Lyla Garrity

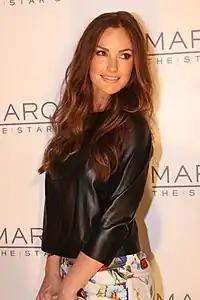
The character is portrayed by Minka Kelly

In the pilot episode, Lyla is introduced as the girlfriend of star quarterback, Jason Street. After Jason's accident, she cheats on him with Riggins, his best friend, while Jason is in the hospital. Jason find out about the affair and confronts both Lyla and Riggins. For some time, the relationship between her and Jason is strained, but they get back together as he admits that he still loves her despite everything that happened and even proposes to her. Her parents' messy divorce and her father's affair being made public takes a toll on her and, during the father-daughter dance, she takes out her anger at her father's infidelity by vandalizing her father's car dealership and the cars on sale. Her troubles are exacerbated when she catches Jason with a woman he met while training for the Olympic trials in Austin and breaks off the engagement, ending their relationship for good. She eventually quits the cheerleading squad after being incessantly ridiculed by her peers at school and does some soul-searching.